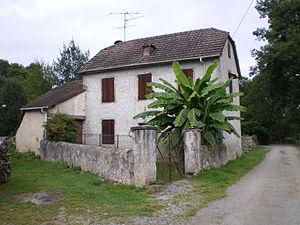
Buziet est une commune française, située dans le département des Pyrénées-Atlantiques en région Nouvelle-Aquitaine.